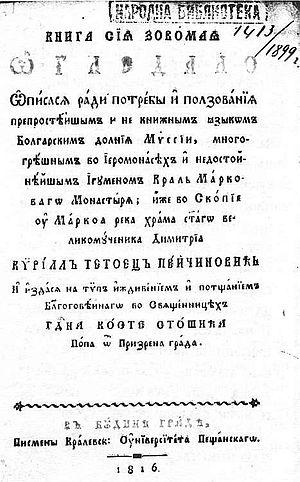
Kiril Peïtchinovitch ou Kiril Pejčinoviḱ, né vers 1770 et mort le 7 mars 1845, était un clerc et un écrivain, l'un des premiers défenseurs d'une littérature bulgare écrite en bulgare moderne, et non plus en vieux-slave. En Macédoine du Nord, Kiril Peïtchinovitch est considéré comme l'un des premiers contributeurs à la littérature macédonienne car la plupart de ses travaux sont écrits dans le dialecte du bas Polog, sa région natale, aujourd'hui située en Macédoine du Nord.